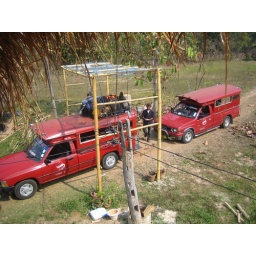
Arriving at Campeung an artist community. The red trucks with two benches in back are common transport in Chiengmai area.